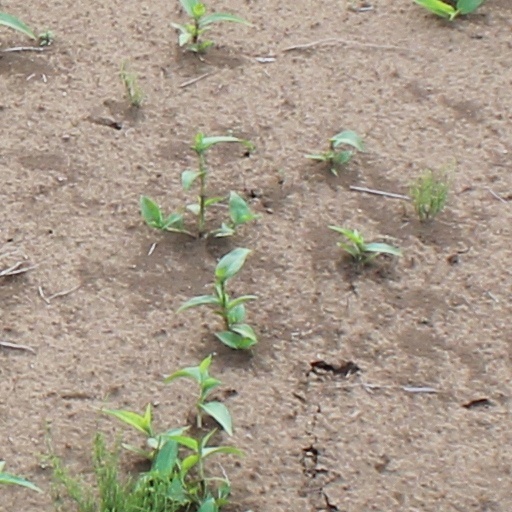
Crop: wheat